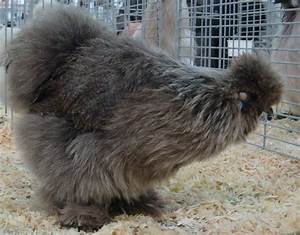
Label: gallina